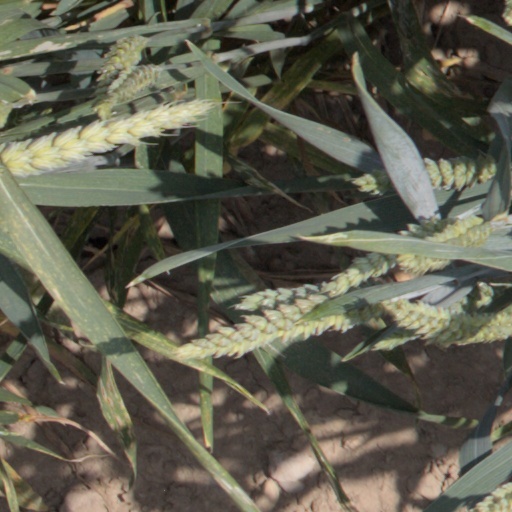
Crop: wheat